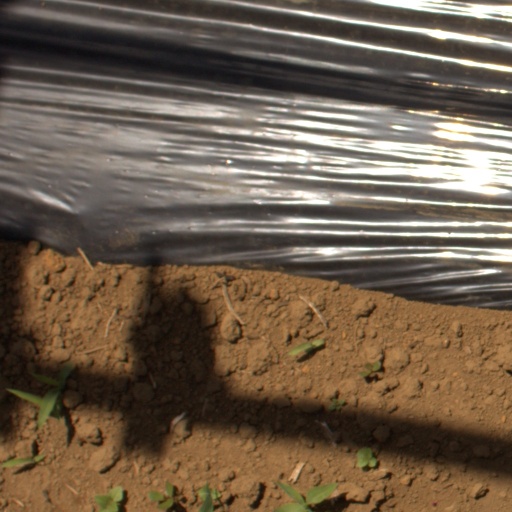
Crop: Jerusalem artichoke